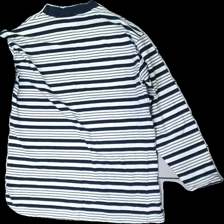
View: back
Type: Top
Category: Ladies
Brand: Missing
Colors: White, Blue
Material: 100% Cotton
Pattern: Striped
Cut: Regular
Season: All
Price range: <50
Recommended usage: Recycle
Description: striped top
Comment: washed out